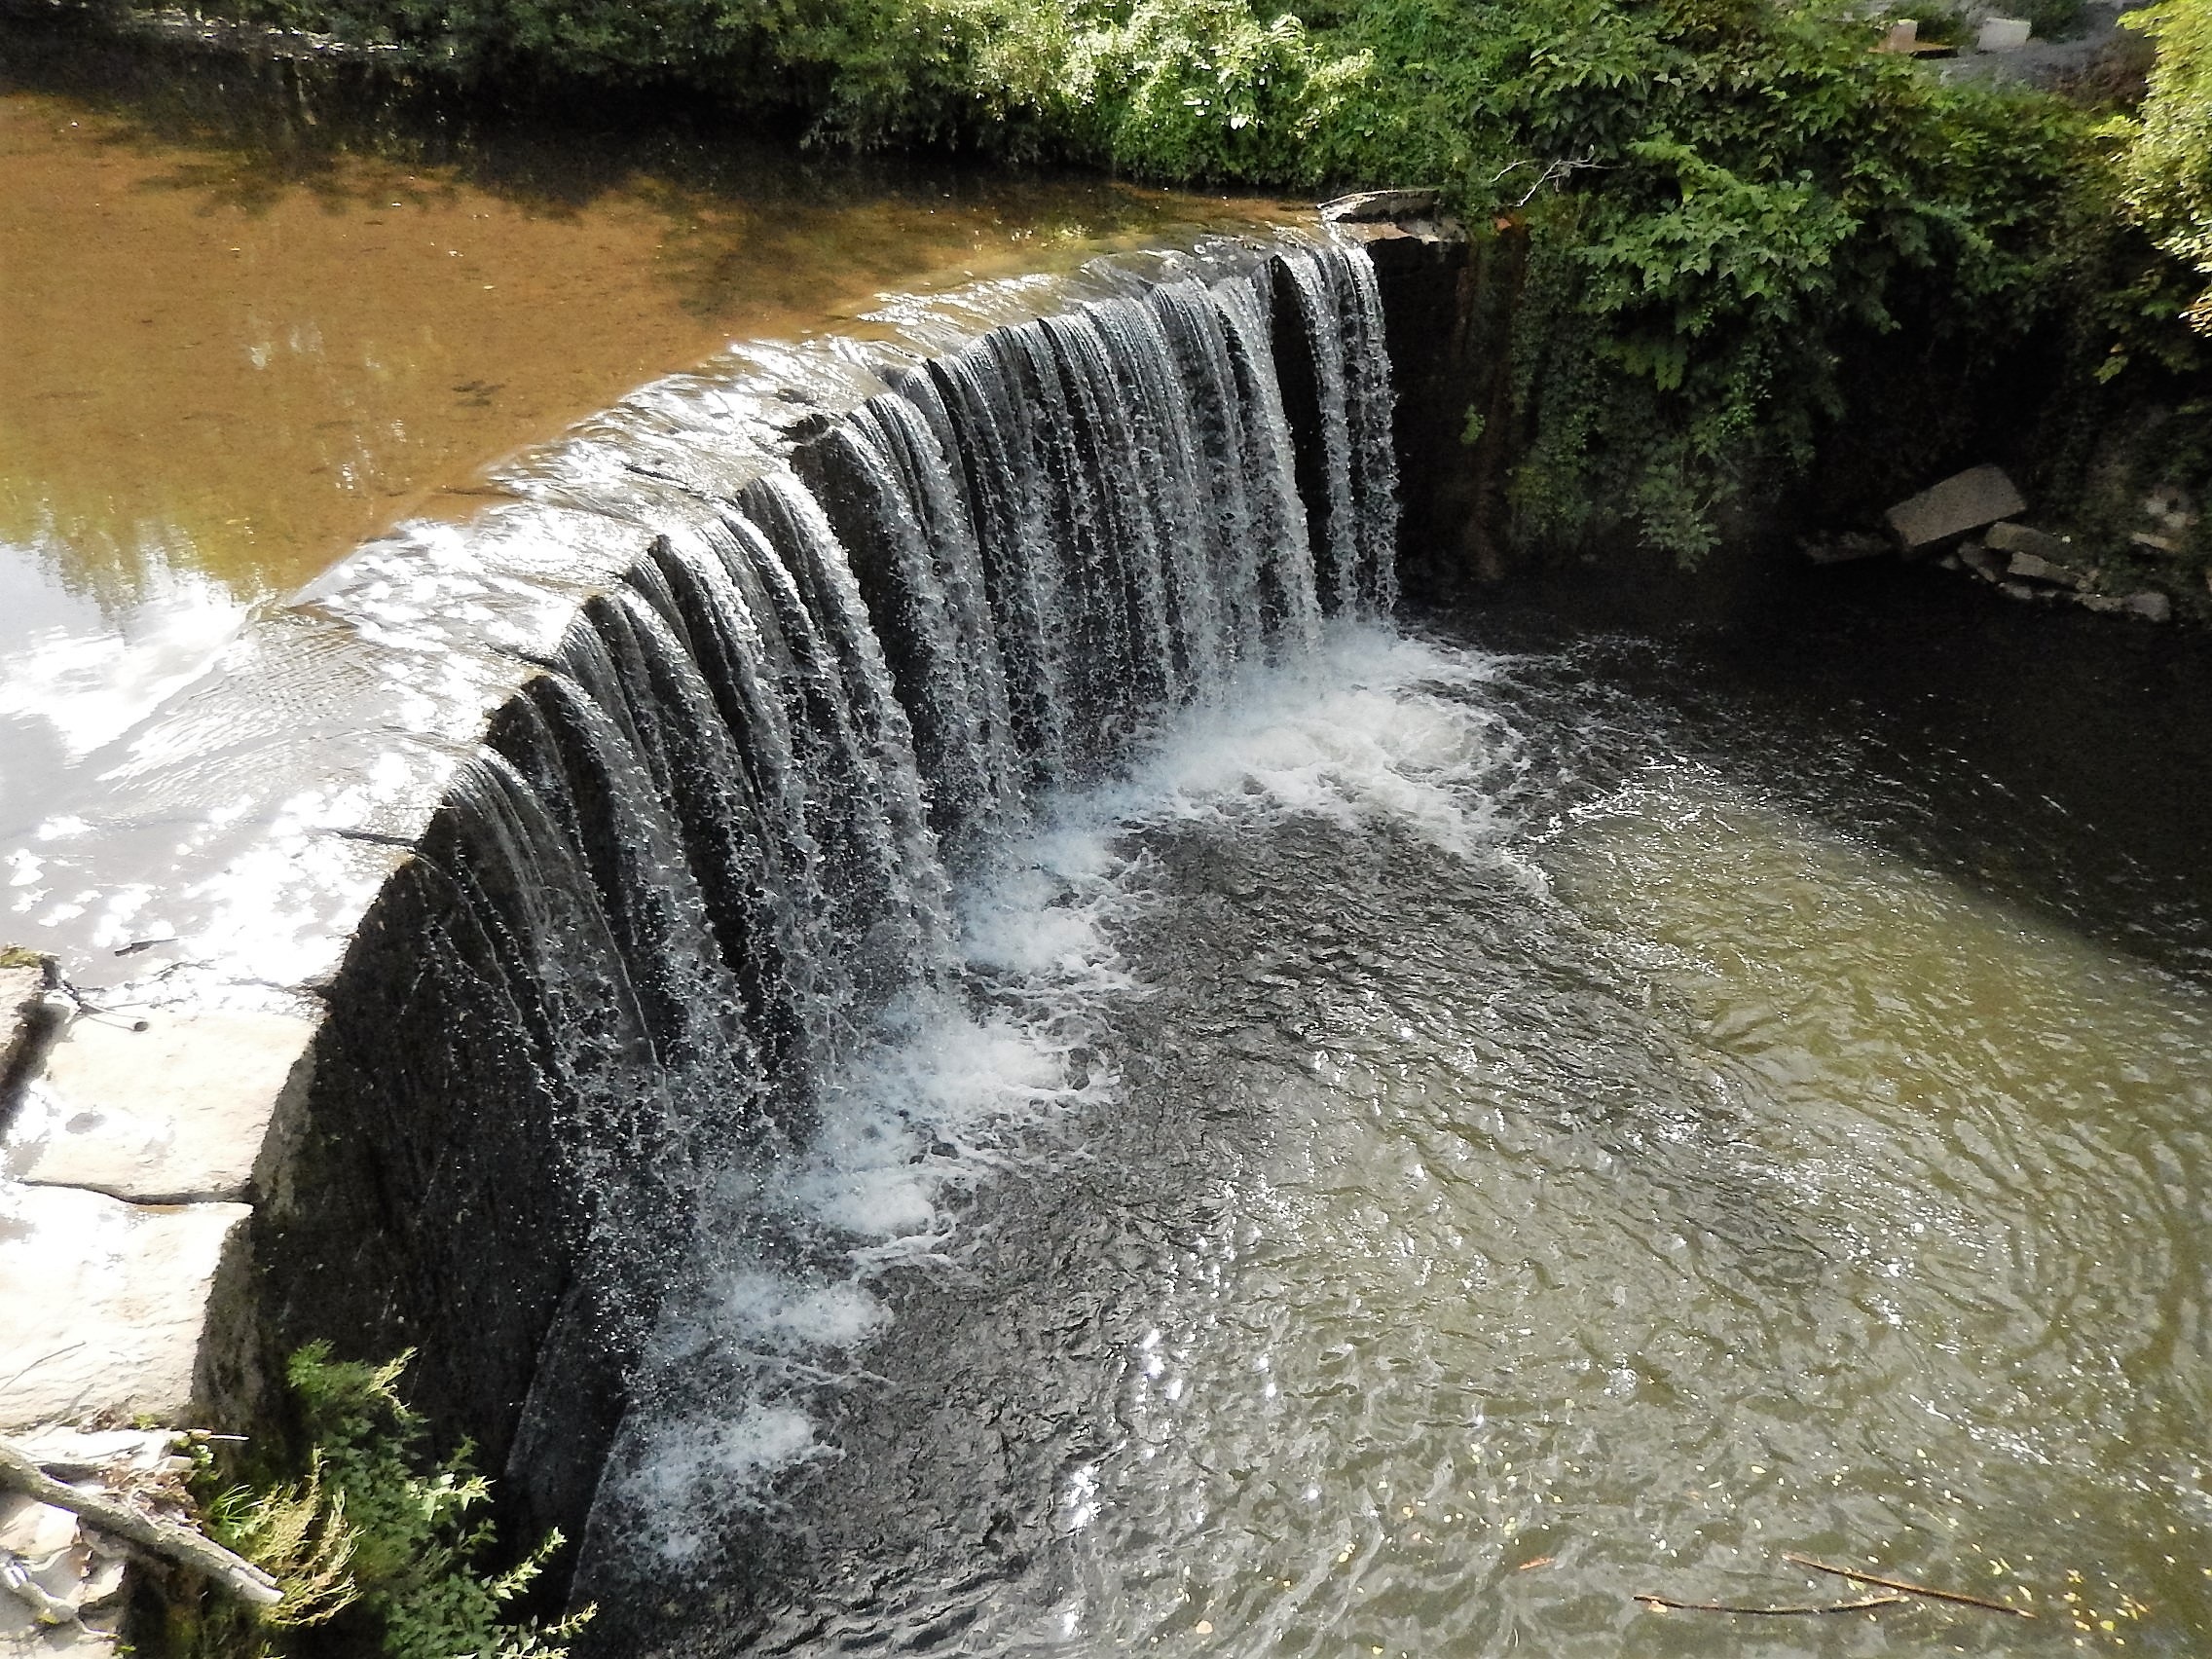
water, waterfall, river, stream, cascade, rapid, garden, waterway, body of water, water feature, watercourse, water plan